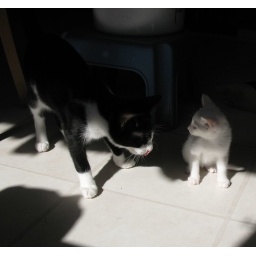
Ditto is nearly invisible on the kitchen floor in a sun spot! Rio comes to investigate.